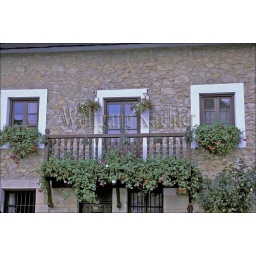
Spain, near santander, parador santillana del mar, street scene, local house, windows, balcony